Christ Church, Doncaster

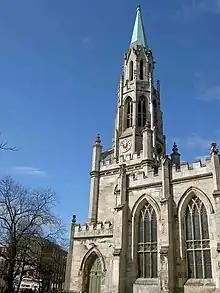
View from the east, in 2010

Christ Church is a historic building in Doncaster, in South Yorkshire in England.